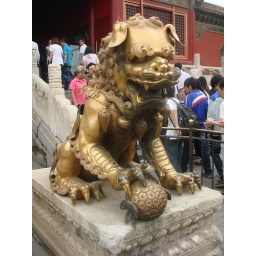
Day 2 Beijing. Dragons guard the city in pairs one female (hand on baby) one male (hand on ball)